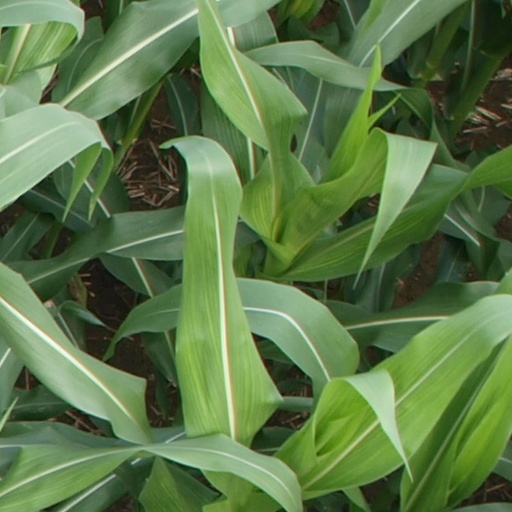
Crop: maize; corn